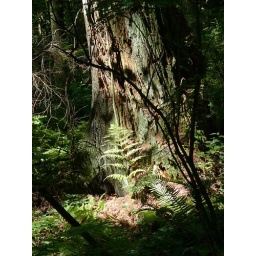
forest in white rock